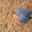
Label: bird